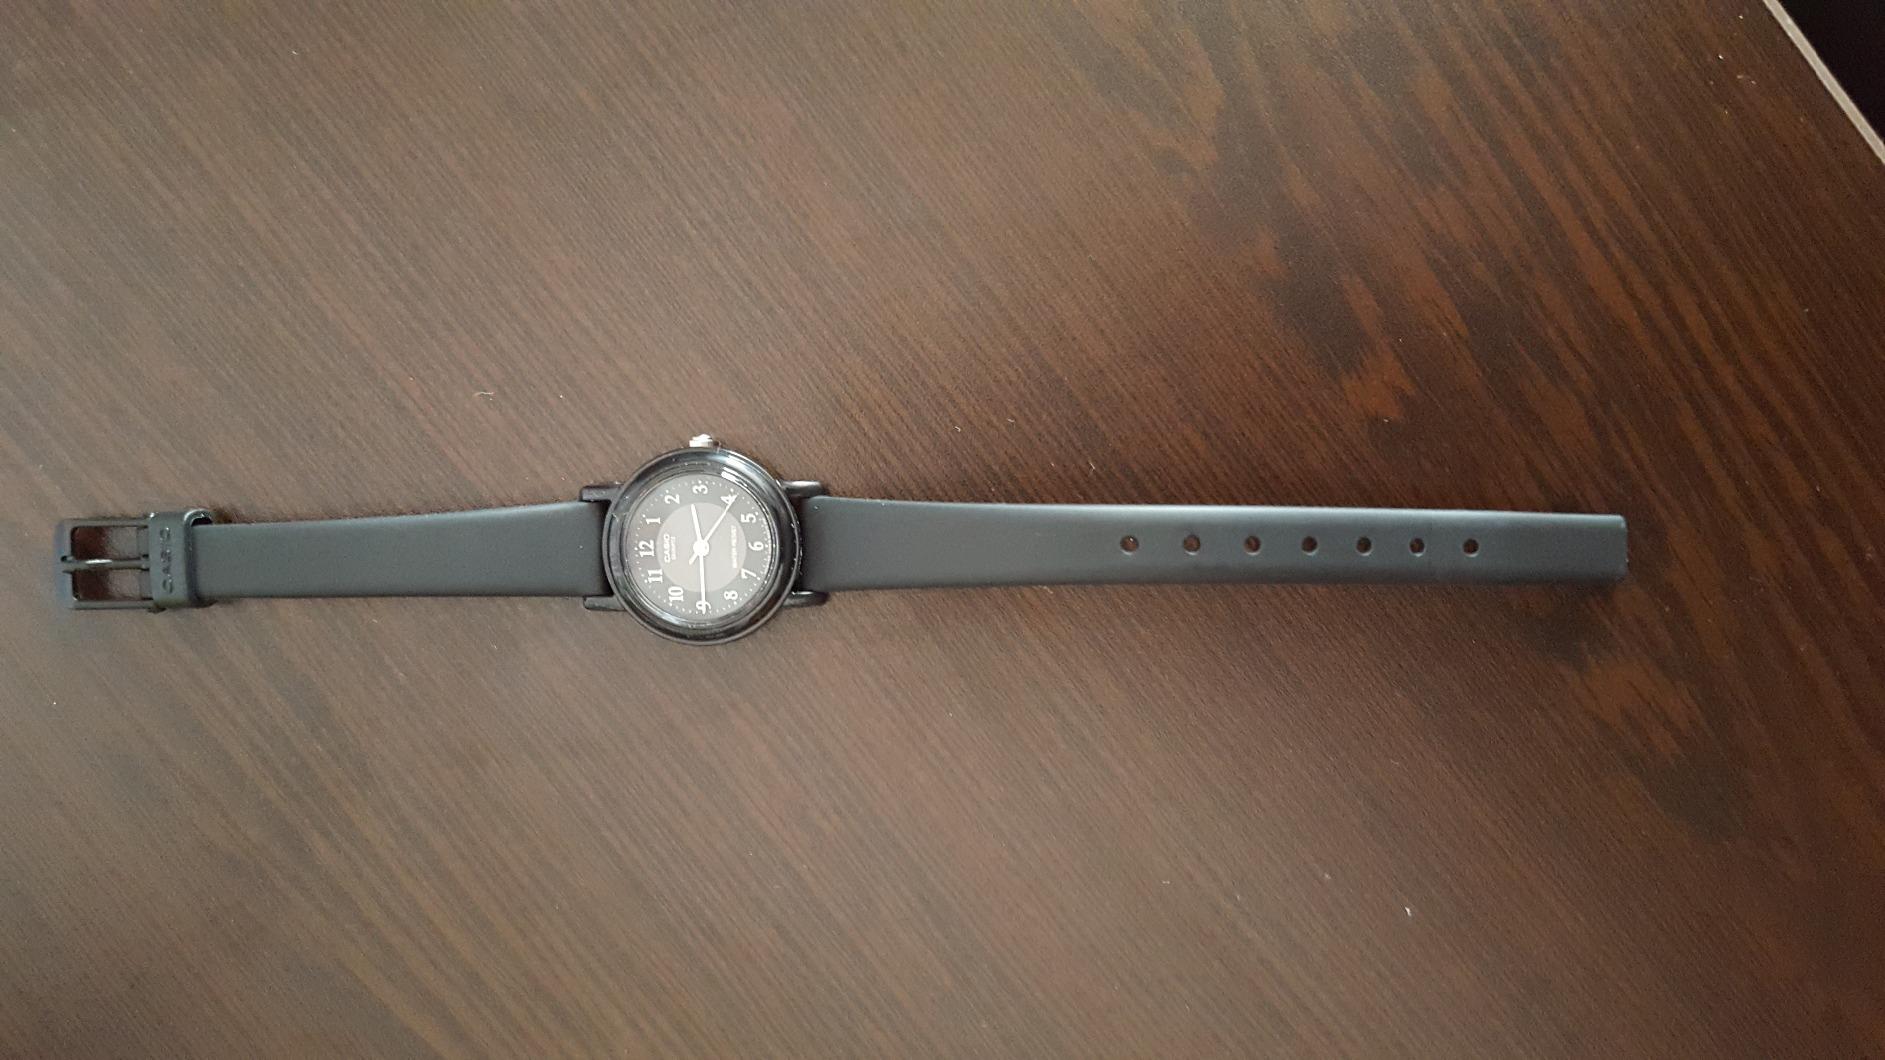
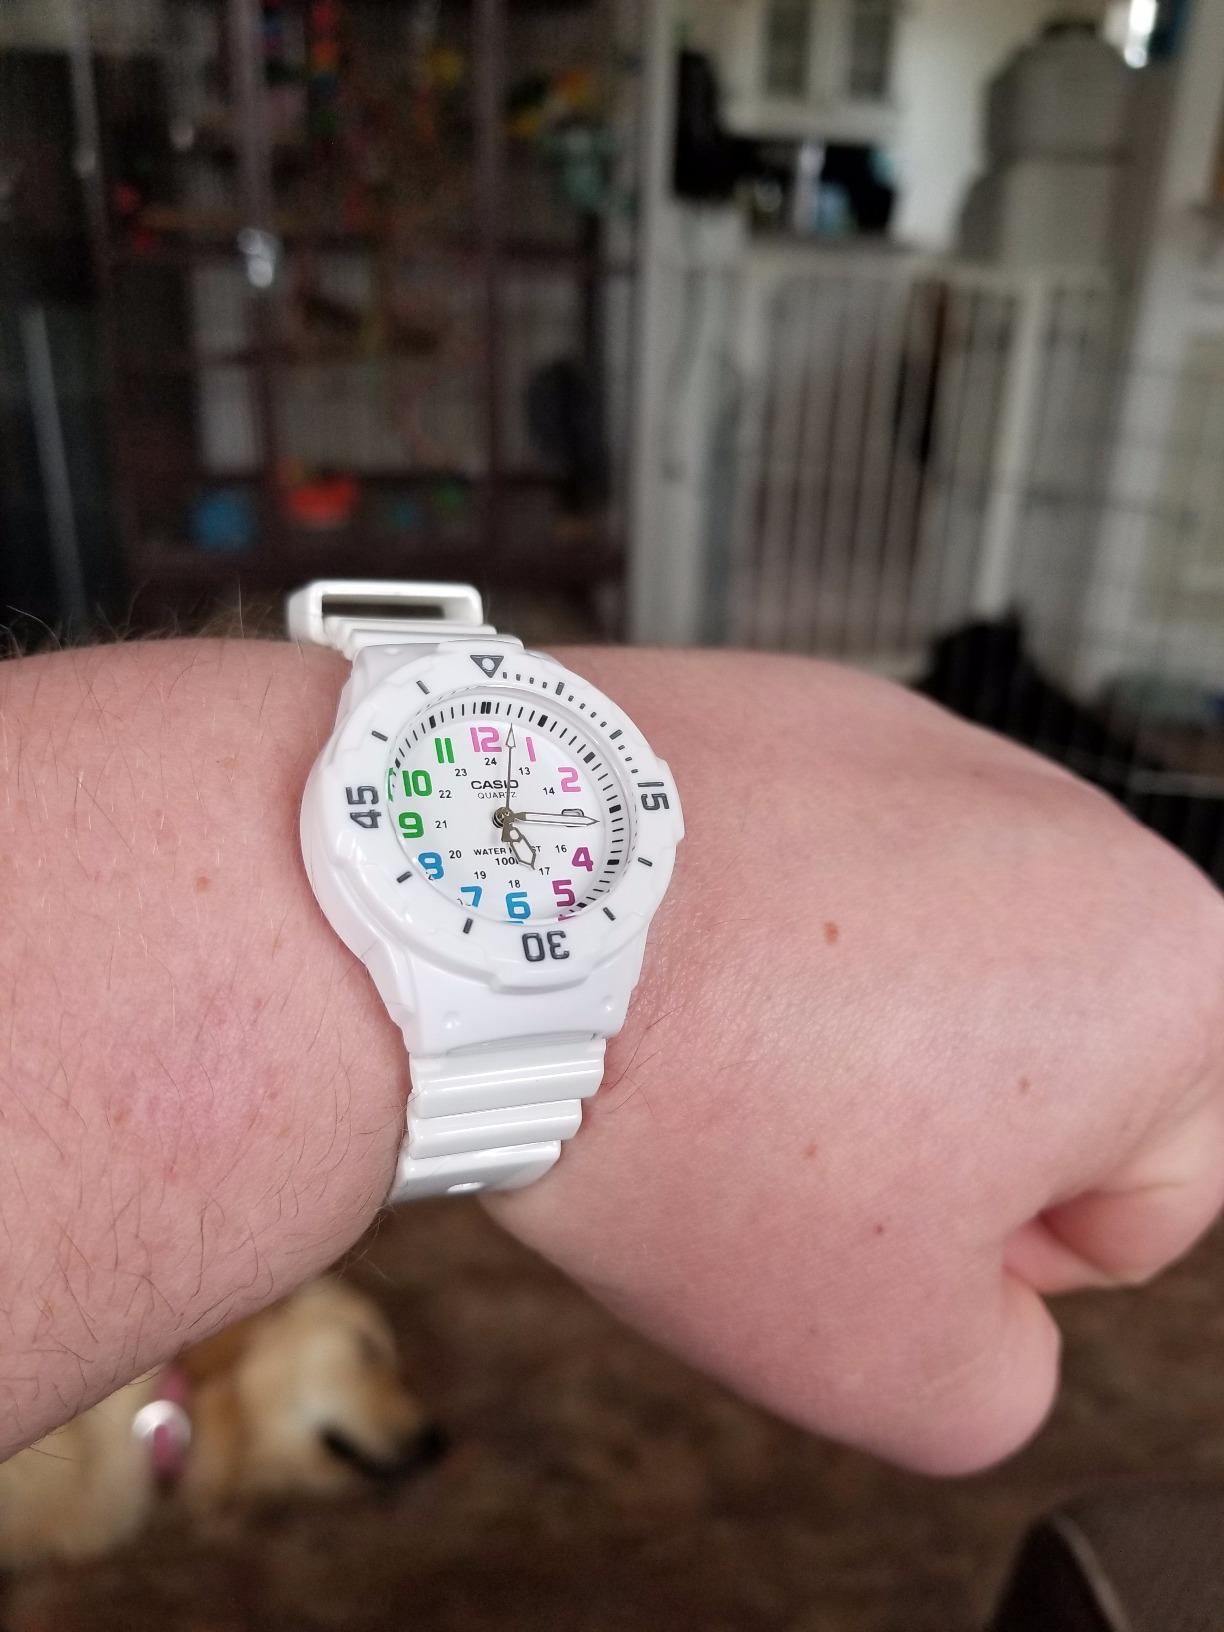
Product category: accessories_watch
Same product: no